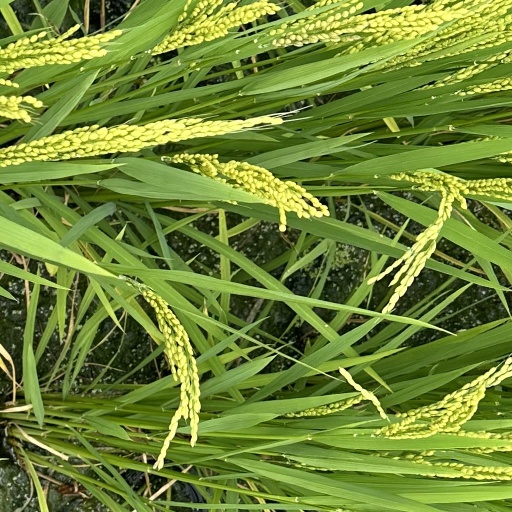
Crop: rice